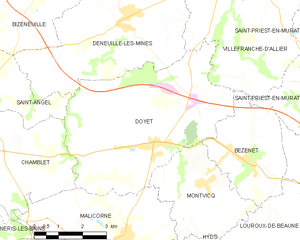
Carte des communes françaises: Doyet